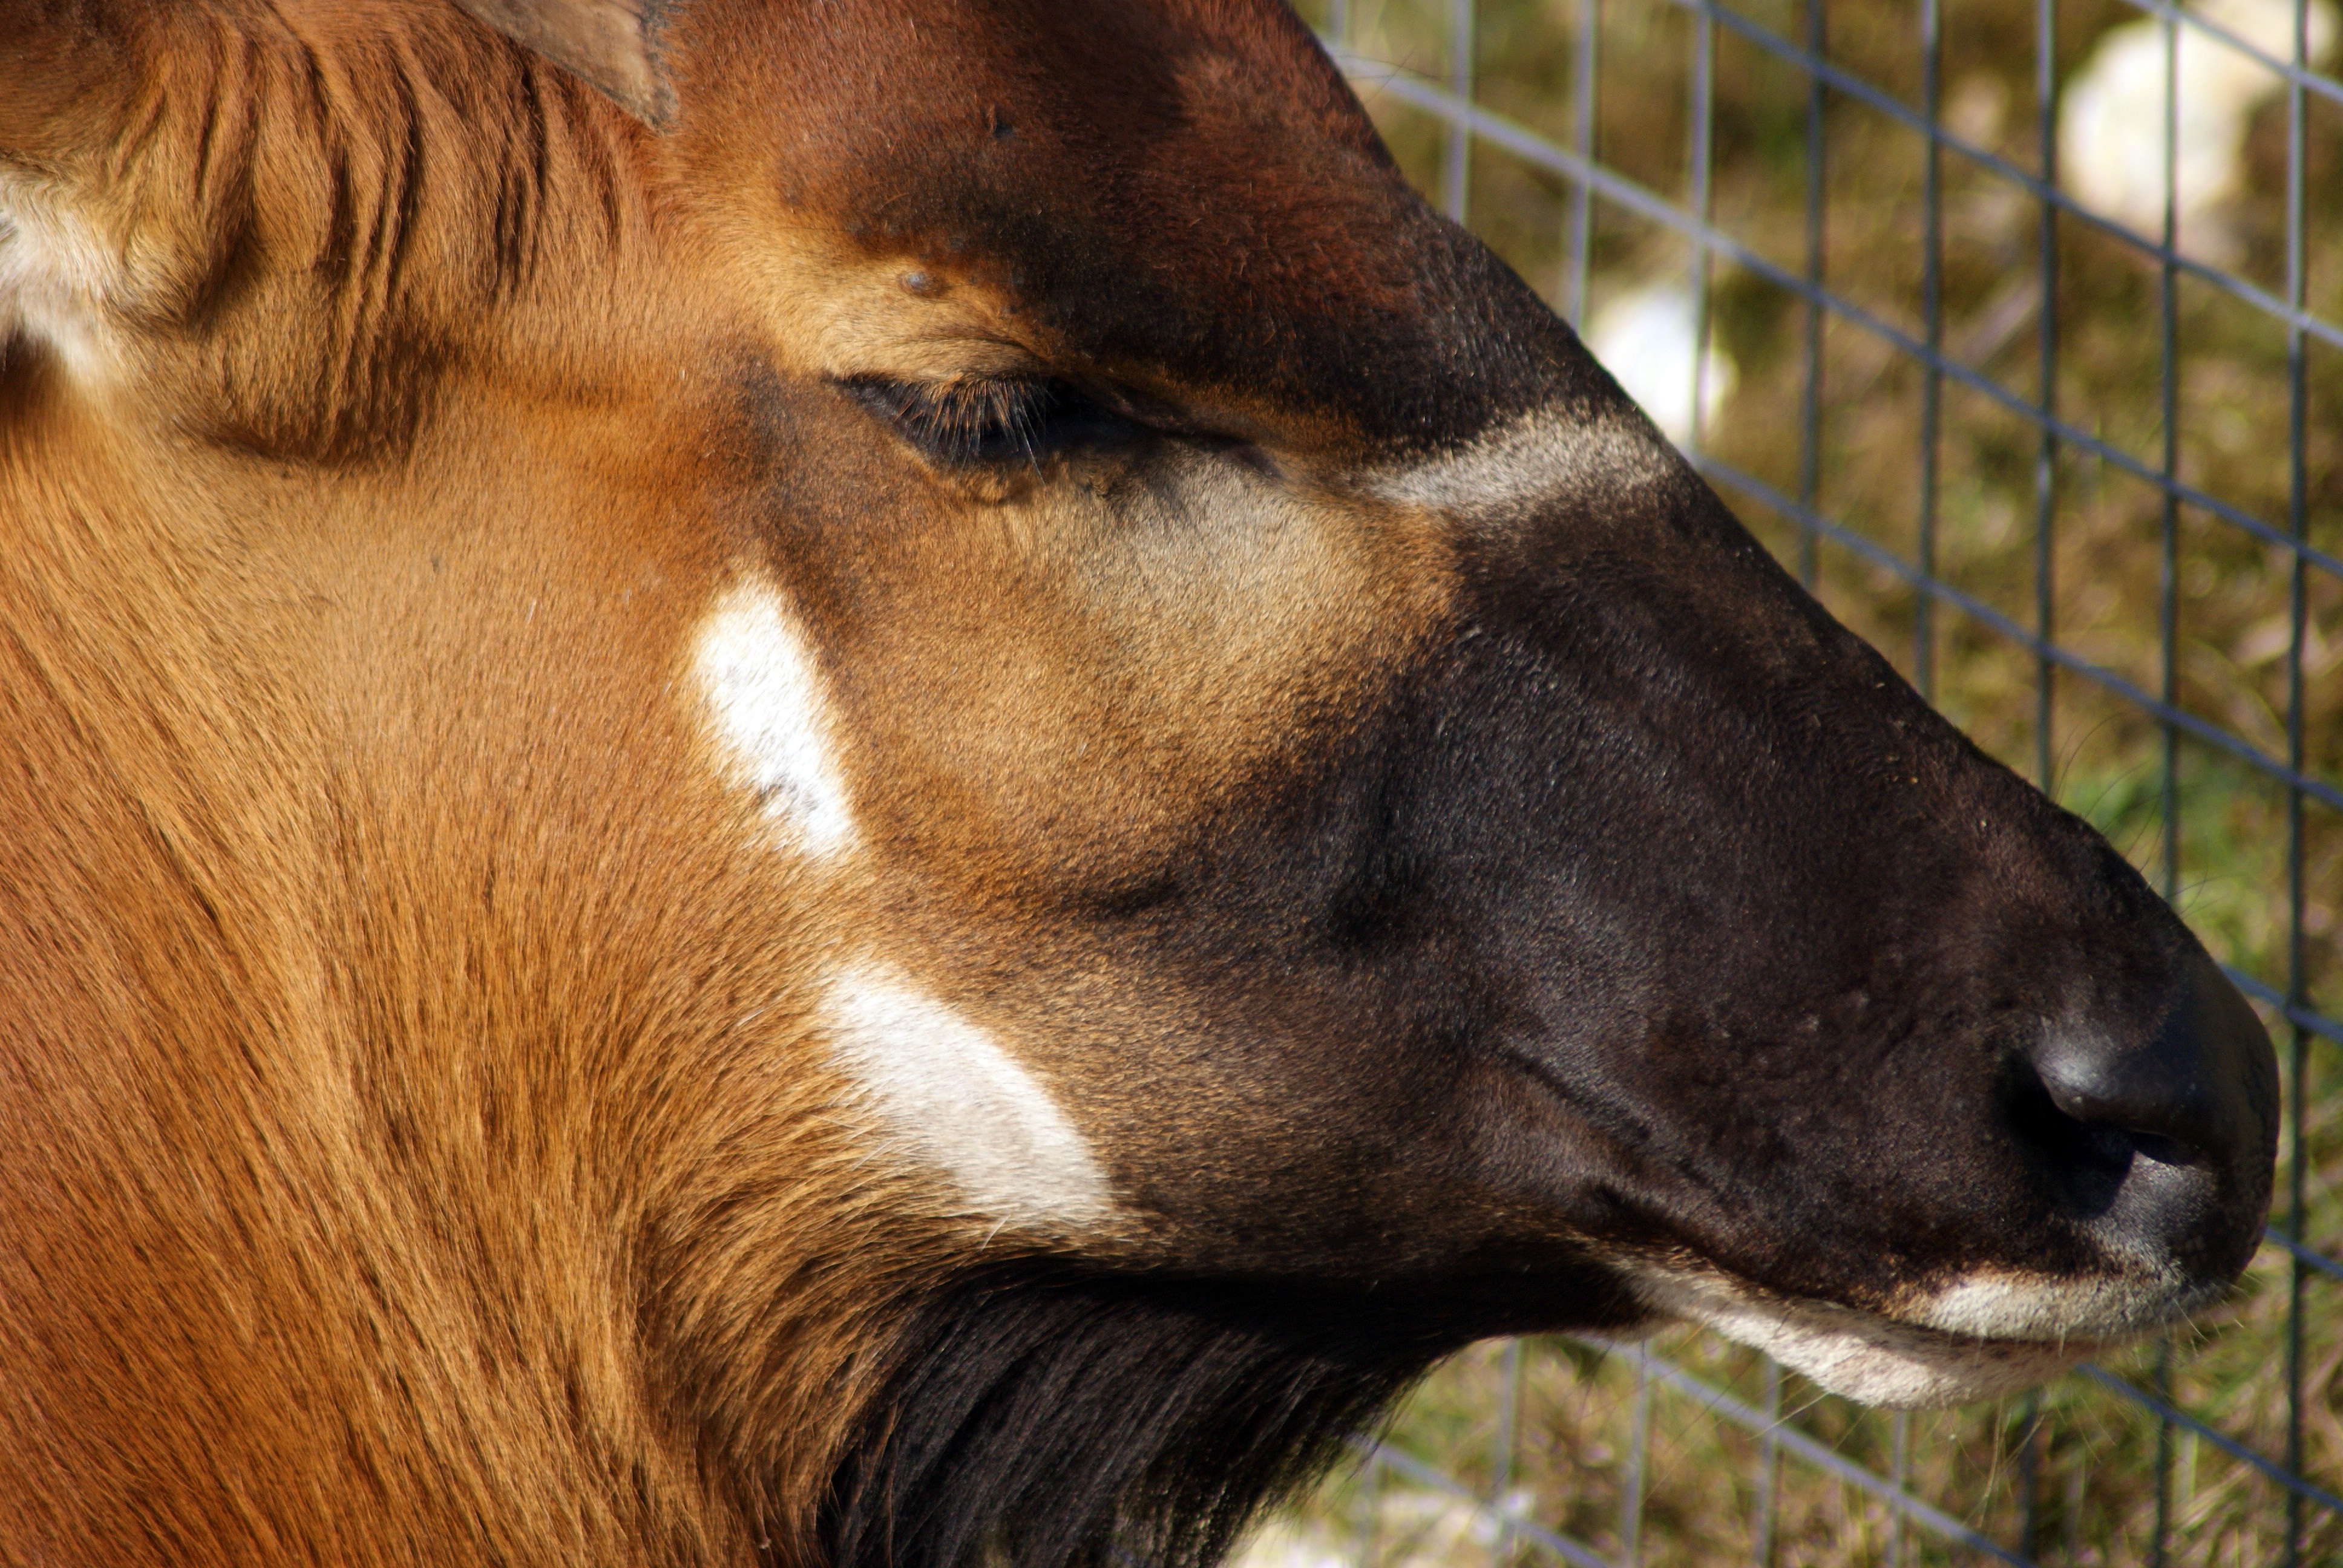
nature, animal, wildlife, zoo, horse, africa, mammal, mane, fauna, close up, snout, head, vertebrate, mare, foal, safari, okapi, giraffidae, cattle like mammal, horse like mammal, mustang horse, kundu